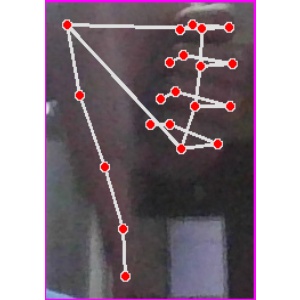
अक्षर: फ